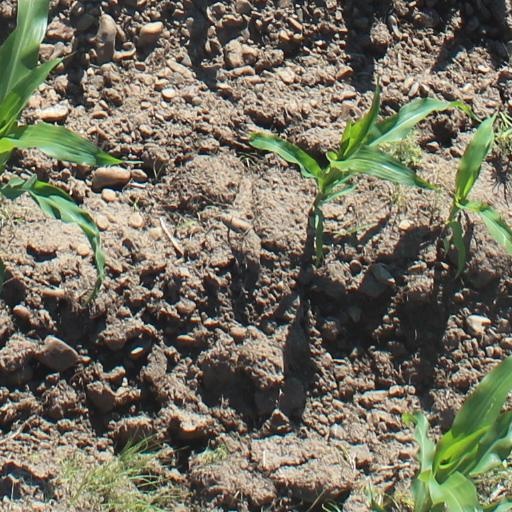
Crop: maize; corn